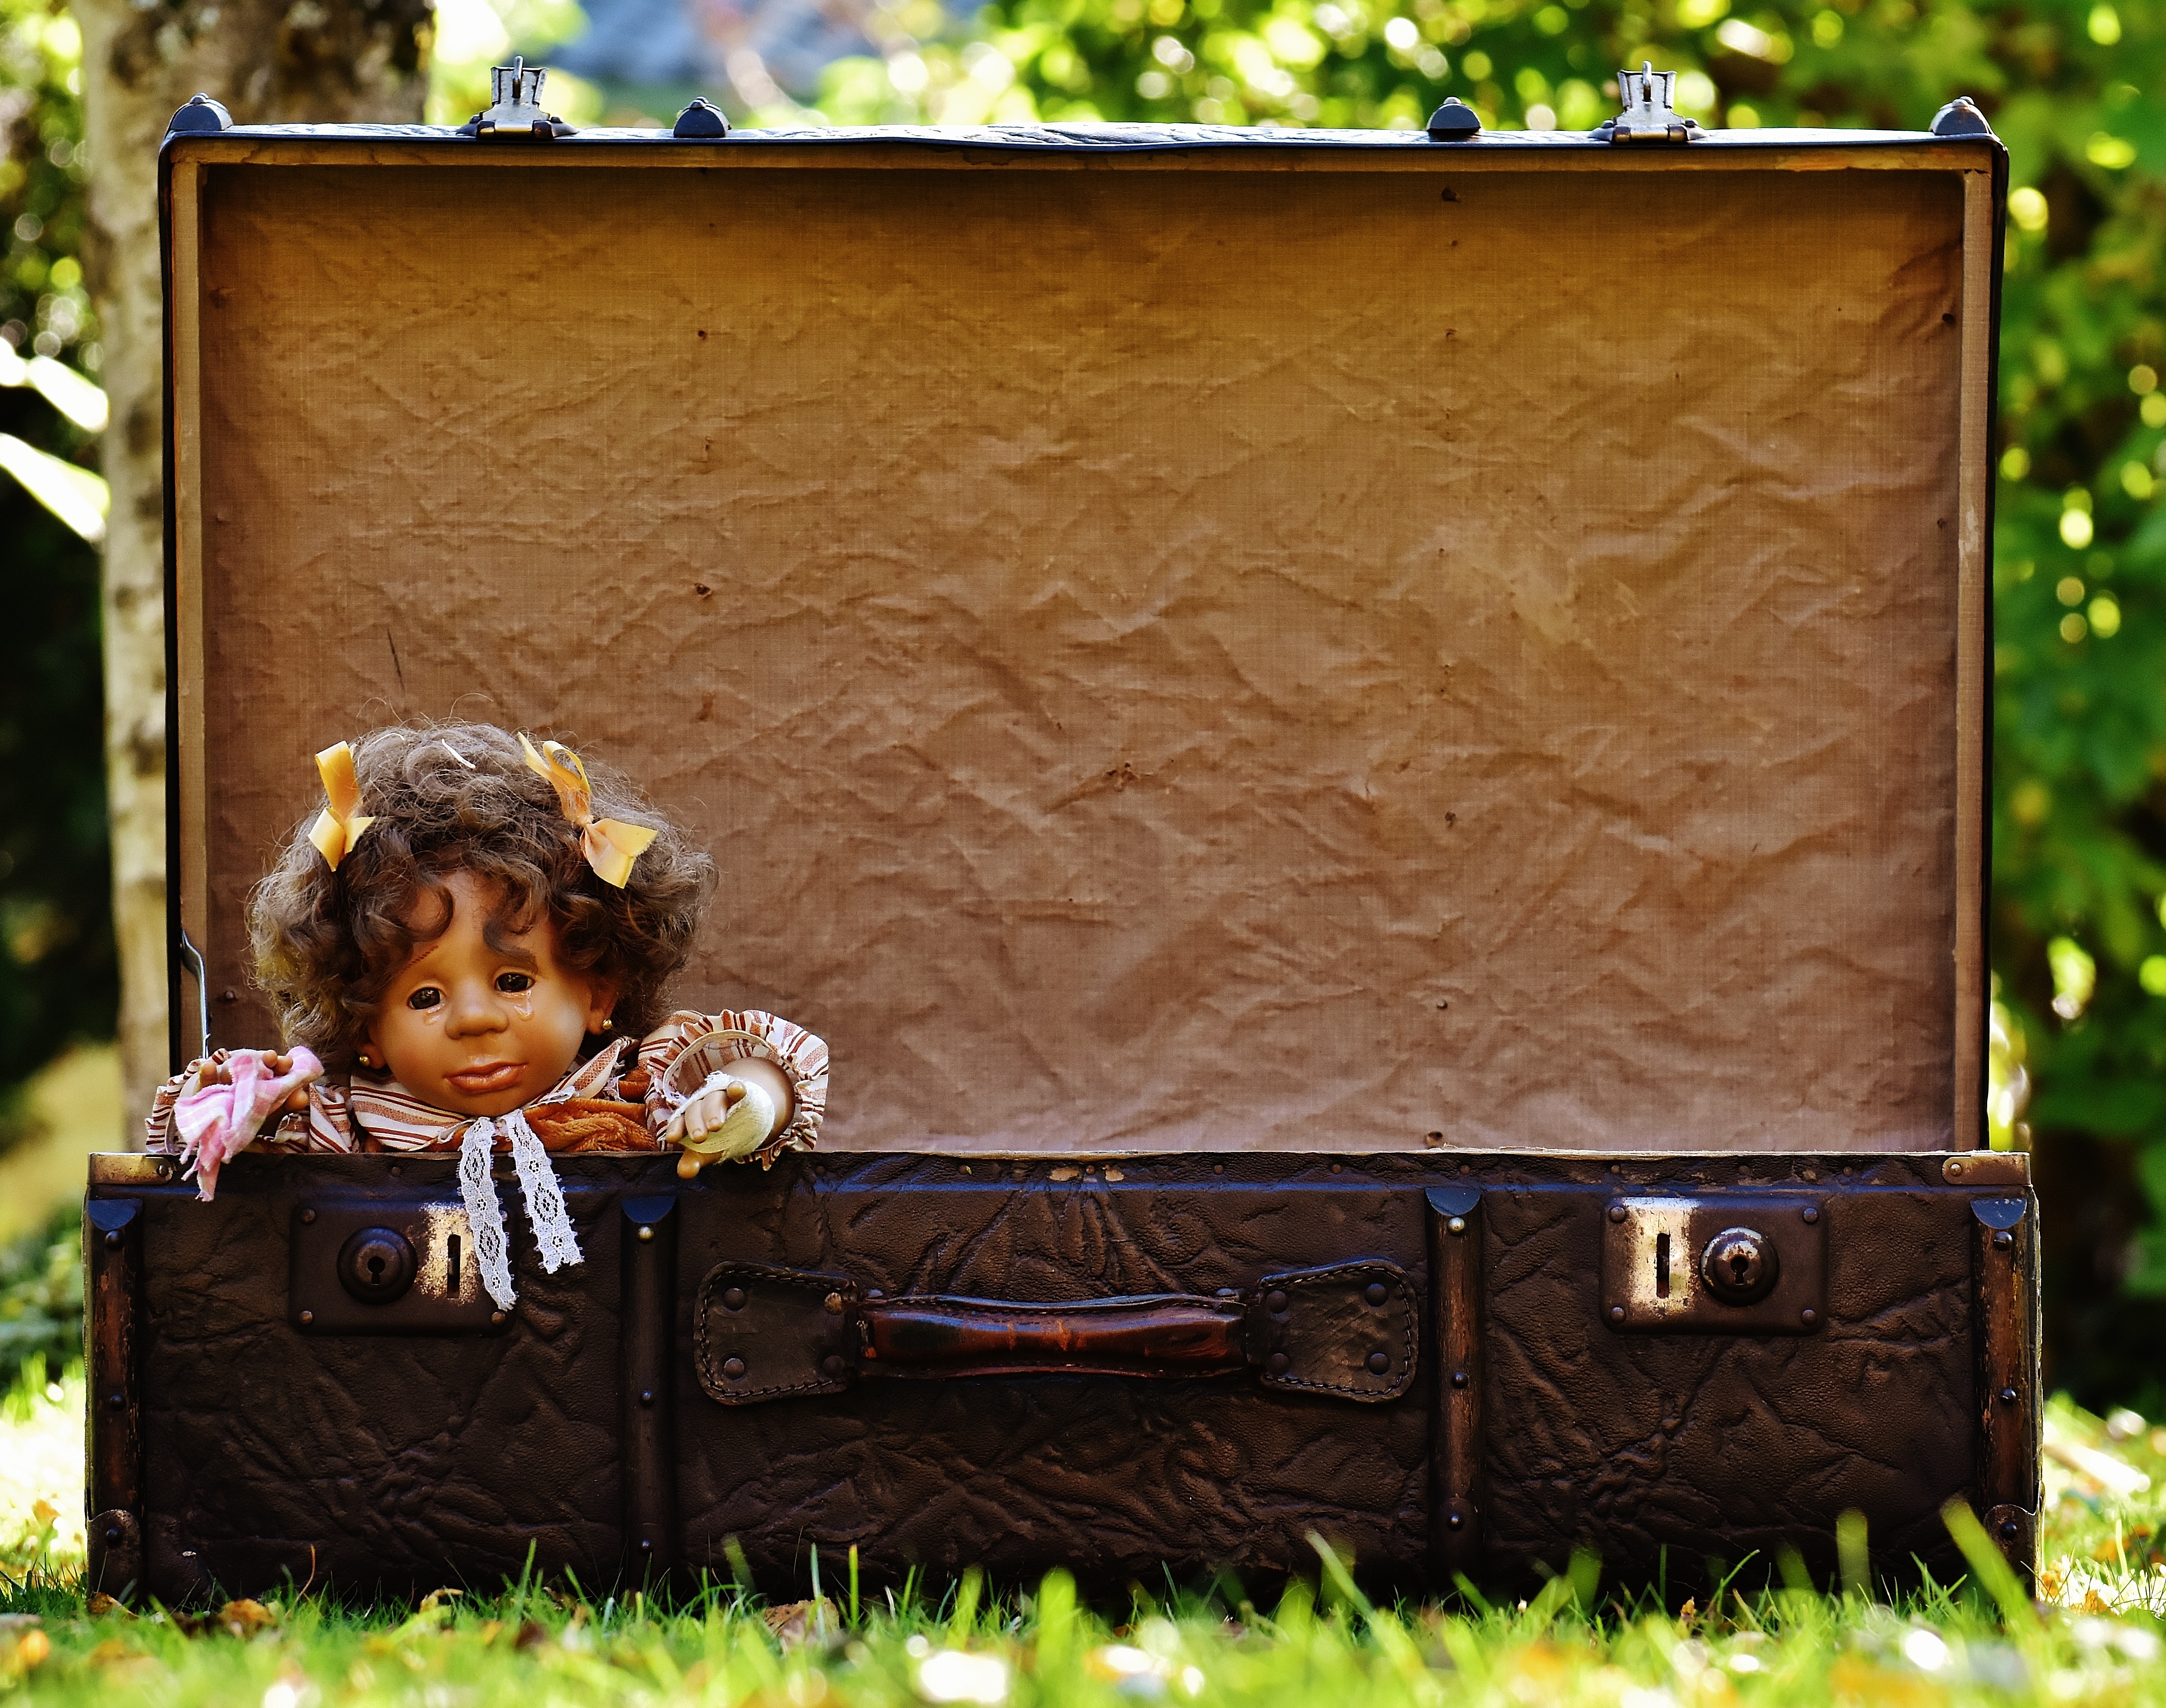
girl, leather, antique, sweet, wave, cute, travel, autumn, junk, luggage, cry, doll, children, photograph, funny, picture frame, generations, farewell, old suitcase, go away